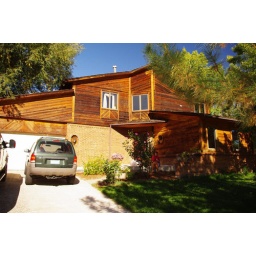
This house has a loooong driveway...I could fit three of my cars in there. Can't wait to shovel...